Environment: real
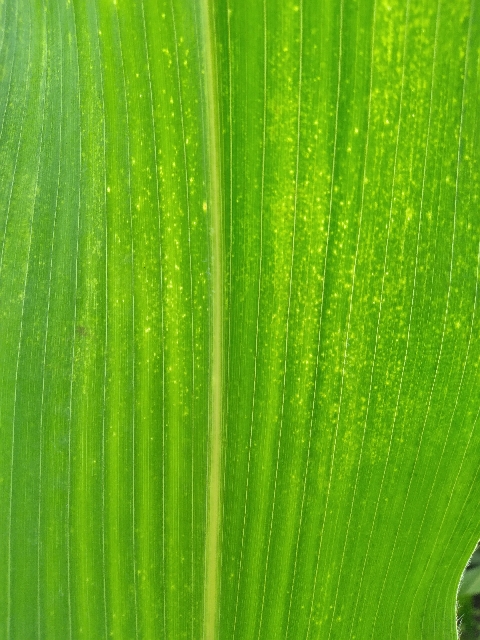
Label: lethal_necrosis